Porte de Champerret station

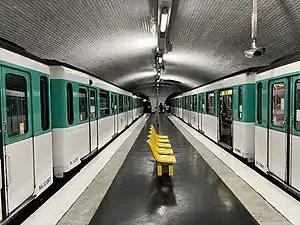

Porte de Champerret is a station on Paris Métro Line 3.